Reincarnation (Futurama)

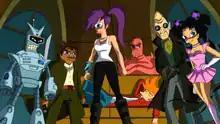
Left to right: Bender, Hermes, Leela, Dr. Zoidberg, Fry, Professor Farnsworth and Amy as depicted in the episode's third segment.

"Reincarnation" (originally titled "Resurrection") is the 26th and final episode in the sixth season of the American animated television series "Futurama", and the 114th episode of the series overall. It originally aired on Comedy Central on September 8, 2011. This is the only episode not to be animated in its regular animation style, instead featuring three different segments which each showcase "Futurama" "reincarnated" in a different style of animation. The plot of each segment forms part of an overall story arc, revolving around the discovery and subsequent destruction of a diamondium comet. A running joke for the episode involves a key plot point in each segment being obscured by the specific animation style, though the characters themselves express amazement over what they see.